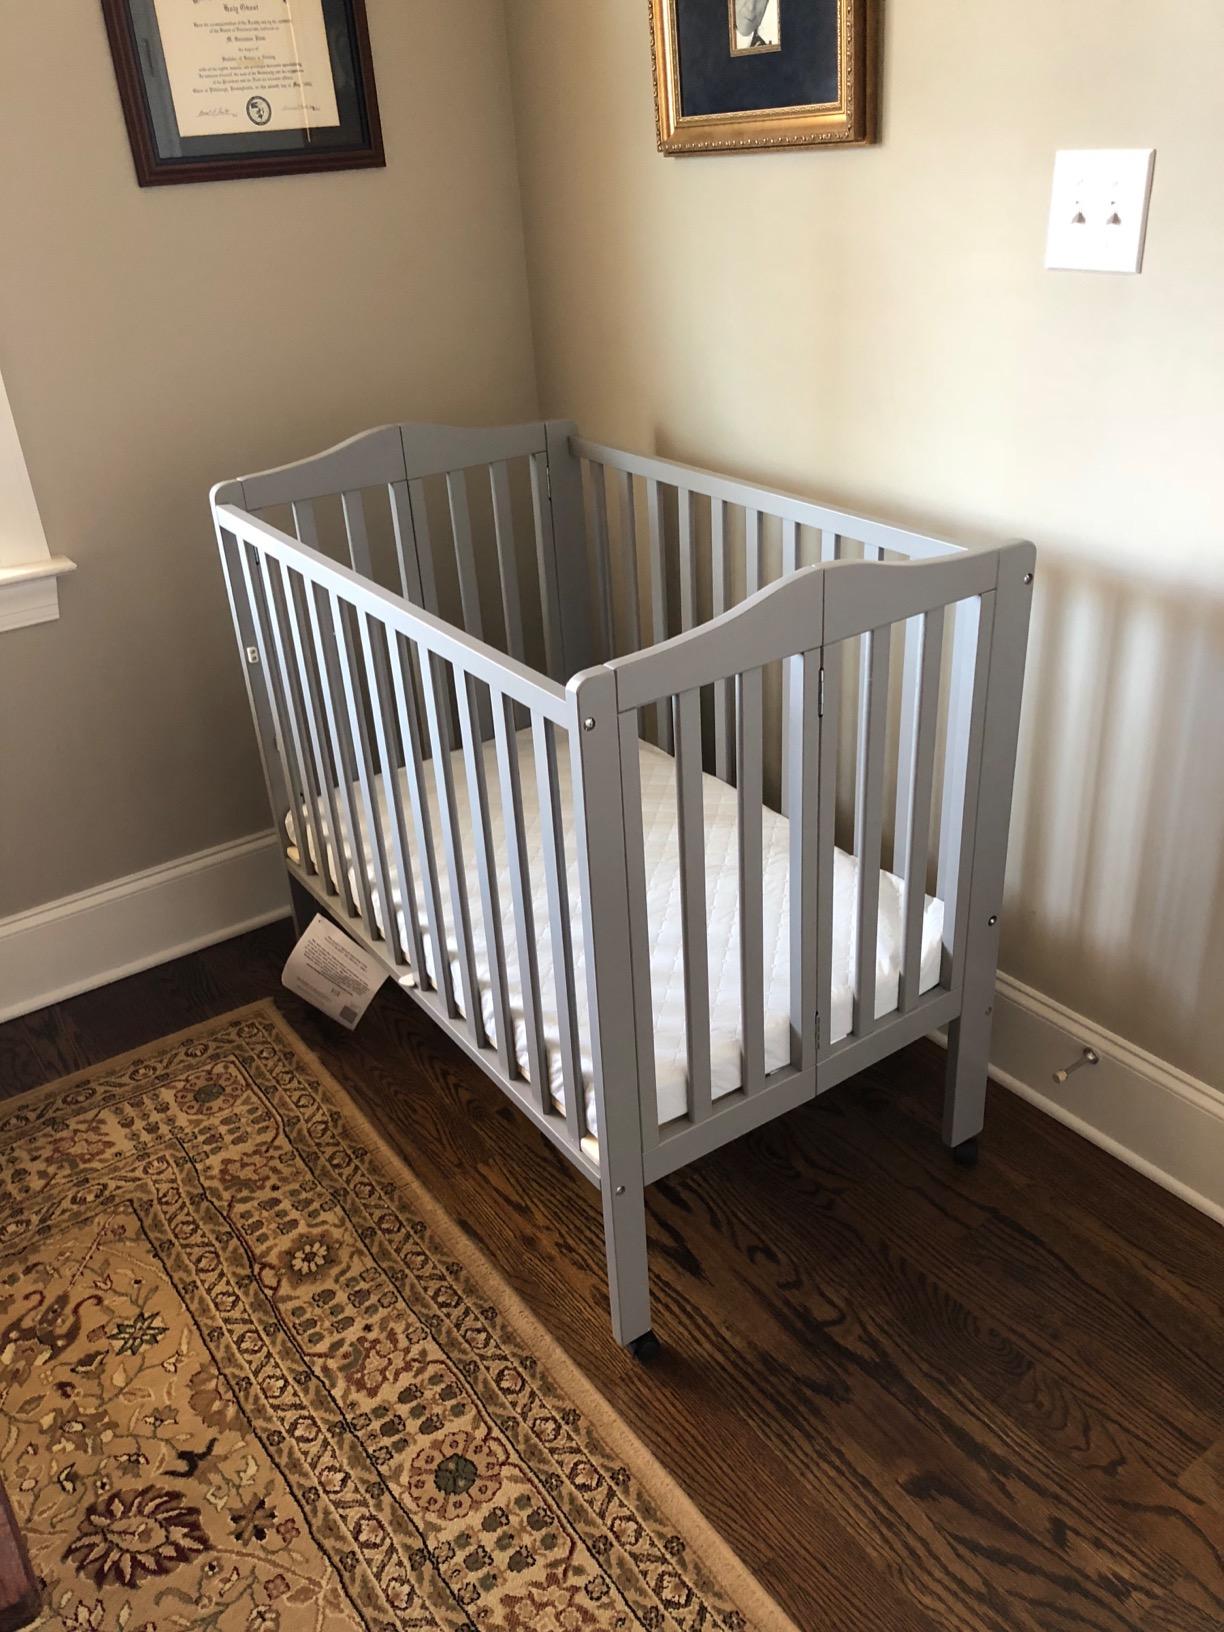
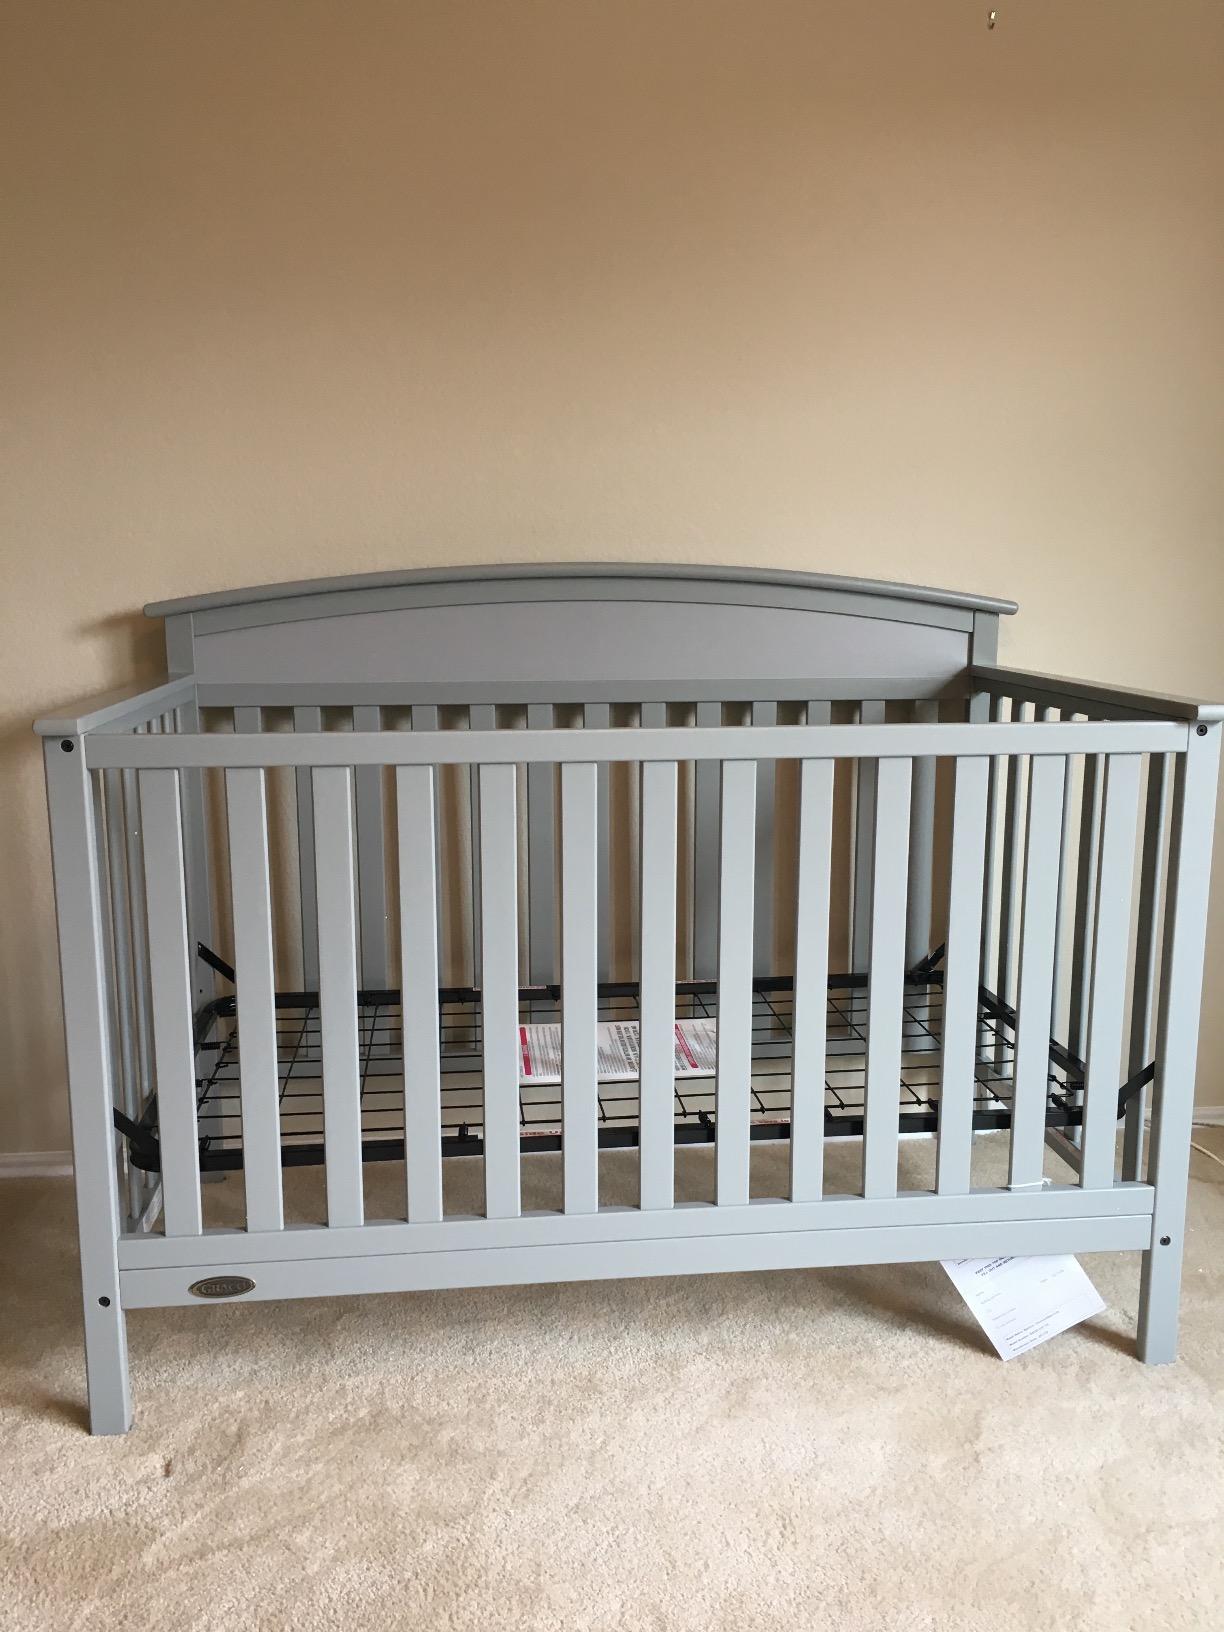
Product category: products_crib
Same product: no